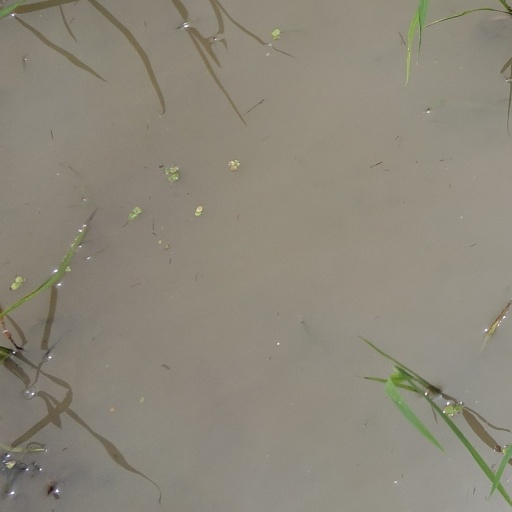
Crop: rice